Business simulation game

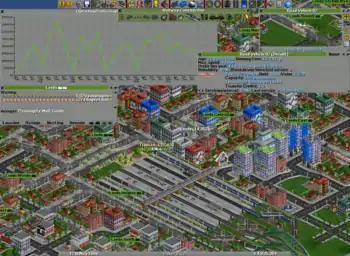
"OpenTTD" (2004) is a business simulation game in which the player tries to earn money by transporting passengers and freight via road, rail, water and air.

Business simulation games, also known as tycoon games or economic simulation games, are video games that focus on the management of economic processes, usually in the form of a business. Pure business simulations have been described as construction and management simulations without a construction element, and can thus be called simulations. Micromanagement is often emphasized in these kinds of games. They are essentially numeric but try to hold the player's attention by using creative graphics. The interest in these games lies in accurate simulation of real-world events using algorithms, as well as the close tying of players' actions to expected or plausible consequences and outcomes. An important facet of economic simulations is the emergence of artificial systems, gameplay and structures.